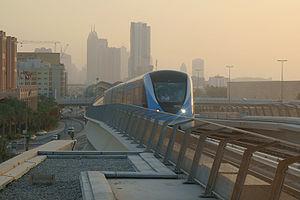
Le métro de Dubaï est un métro entièrement automatique desservant la ville de Dubaï aux Émirats arabes unis. La première section de la ligne rouge, avec dix stations, est inaugurée officiellement le 9 septembre 2009 à 9 heures 9 minutes et 9 secondes, par Mohammed bin Rashid Al Maktoum, souverain de Dubaï. La première section de la ligne verte est inaugurée le 9 septembre 2011. D'autres extensions sont actuellement en construction. Le métro de Dubaï est entre 2010 et 2016 le métro entièrement automatique le plus long au monde, précédé avant et dépassé depuis par le SkyTrain de Vancouver et le métro de Singapour. Néanmoins, la ligne rouge, avec 52 km, reste la plus longue ligne de métro sans conducteur au monde. Le métro de Dubaï est le second du monde arabe chronologiquement après celui du Caire, mais, avec 74,6 km et 49 stations, le premier par sa longueur.